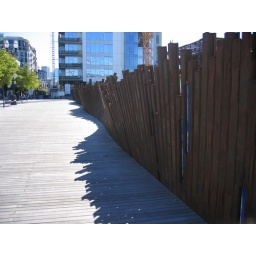
Great mini park in downtown Portland with interesting landscape architecture, including this gyrating wall made of recycled railroad rails.